Action of 4 April 1808

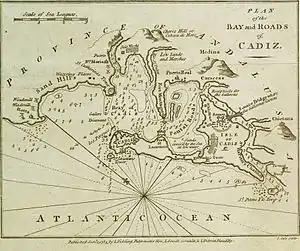
1783 map of the Bay of Cádiz

The action of 4 April 1808 was a naval engagement off Rota, Andalusia in the Bay of Cádiz during the Napoleonic Wars. The Royal Navy warships HMS "Alceste", HMS "Mercury" and HMS "Grasshopper" intercepted and defeated a large Spanish convoy protected by twenty gunboats and a train of batteries close to shore.